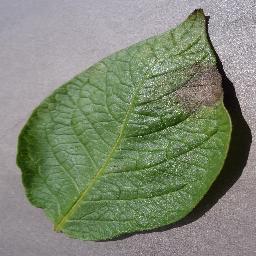
Label: Potato___Late_blight